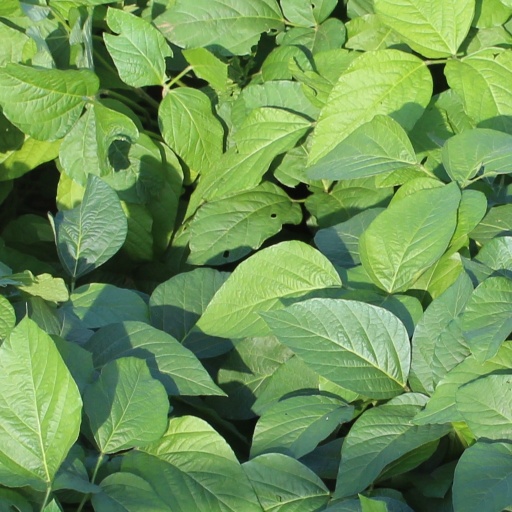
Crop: soybean